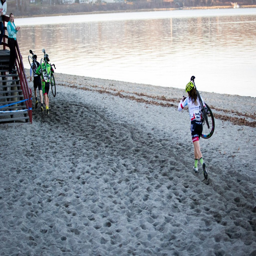
on the sand , and person was back within striking distance !